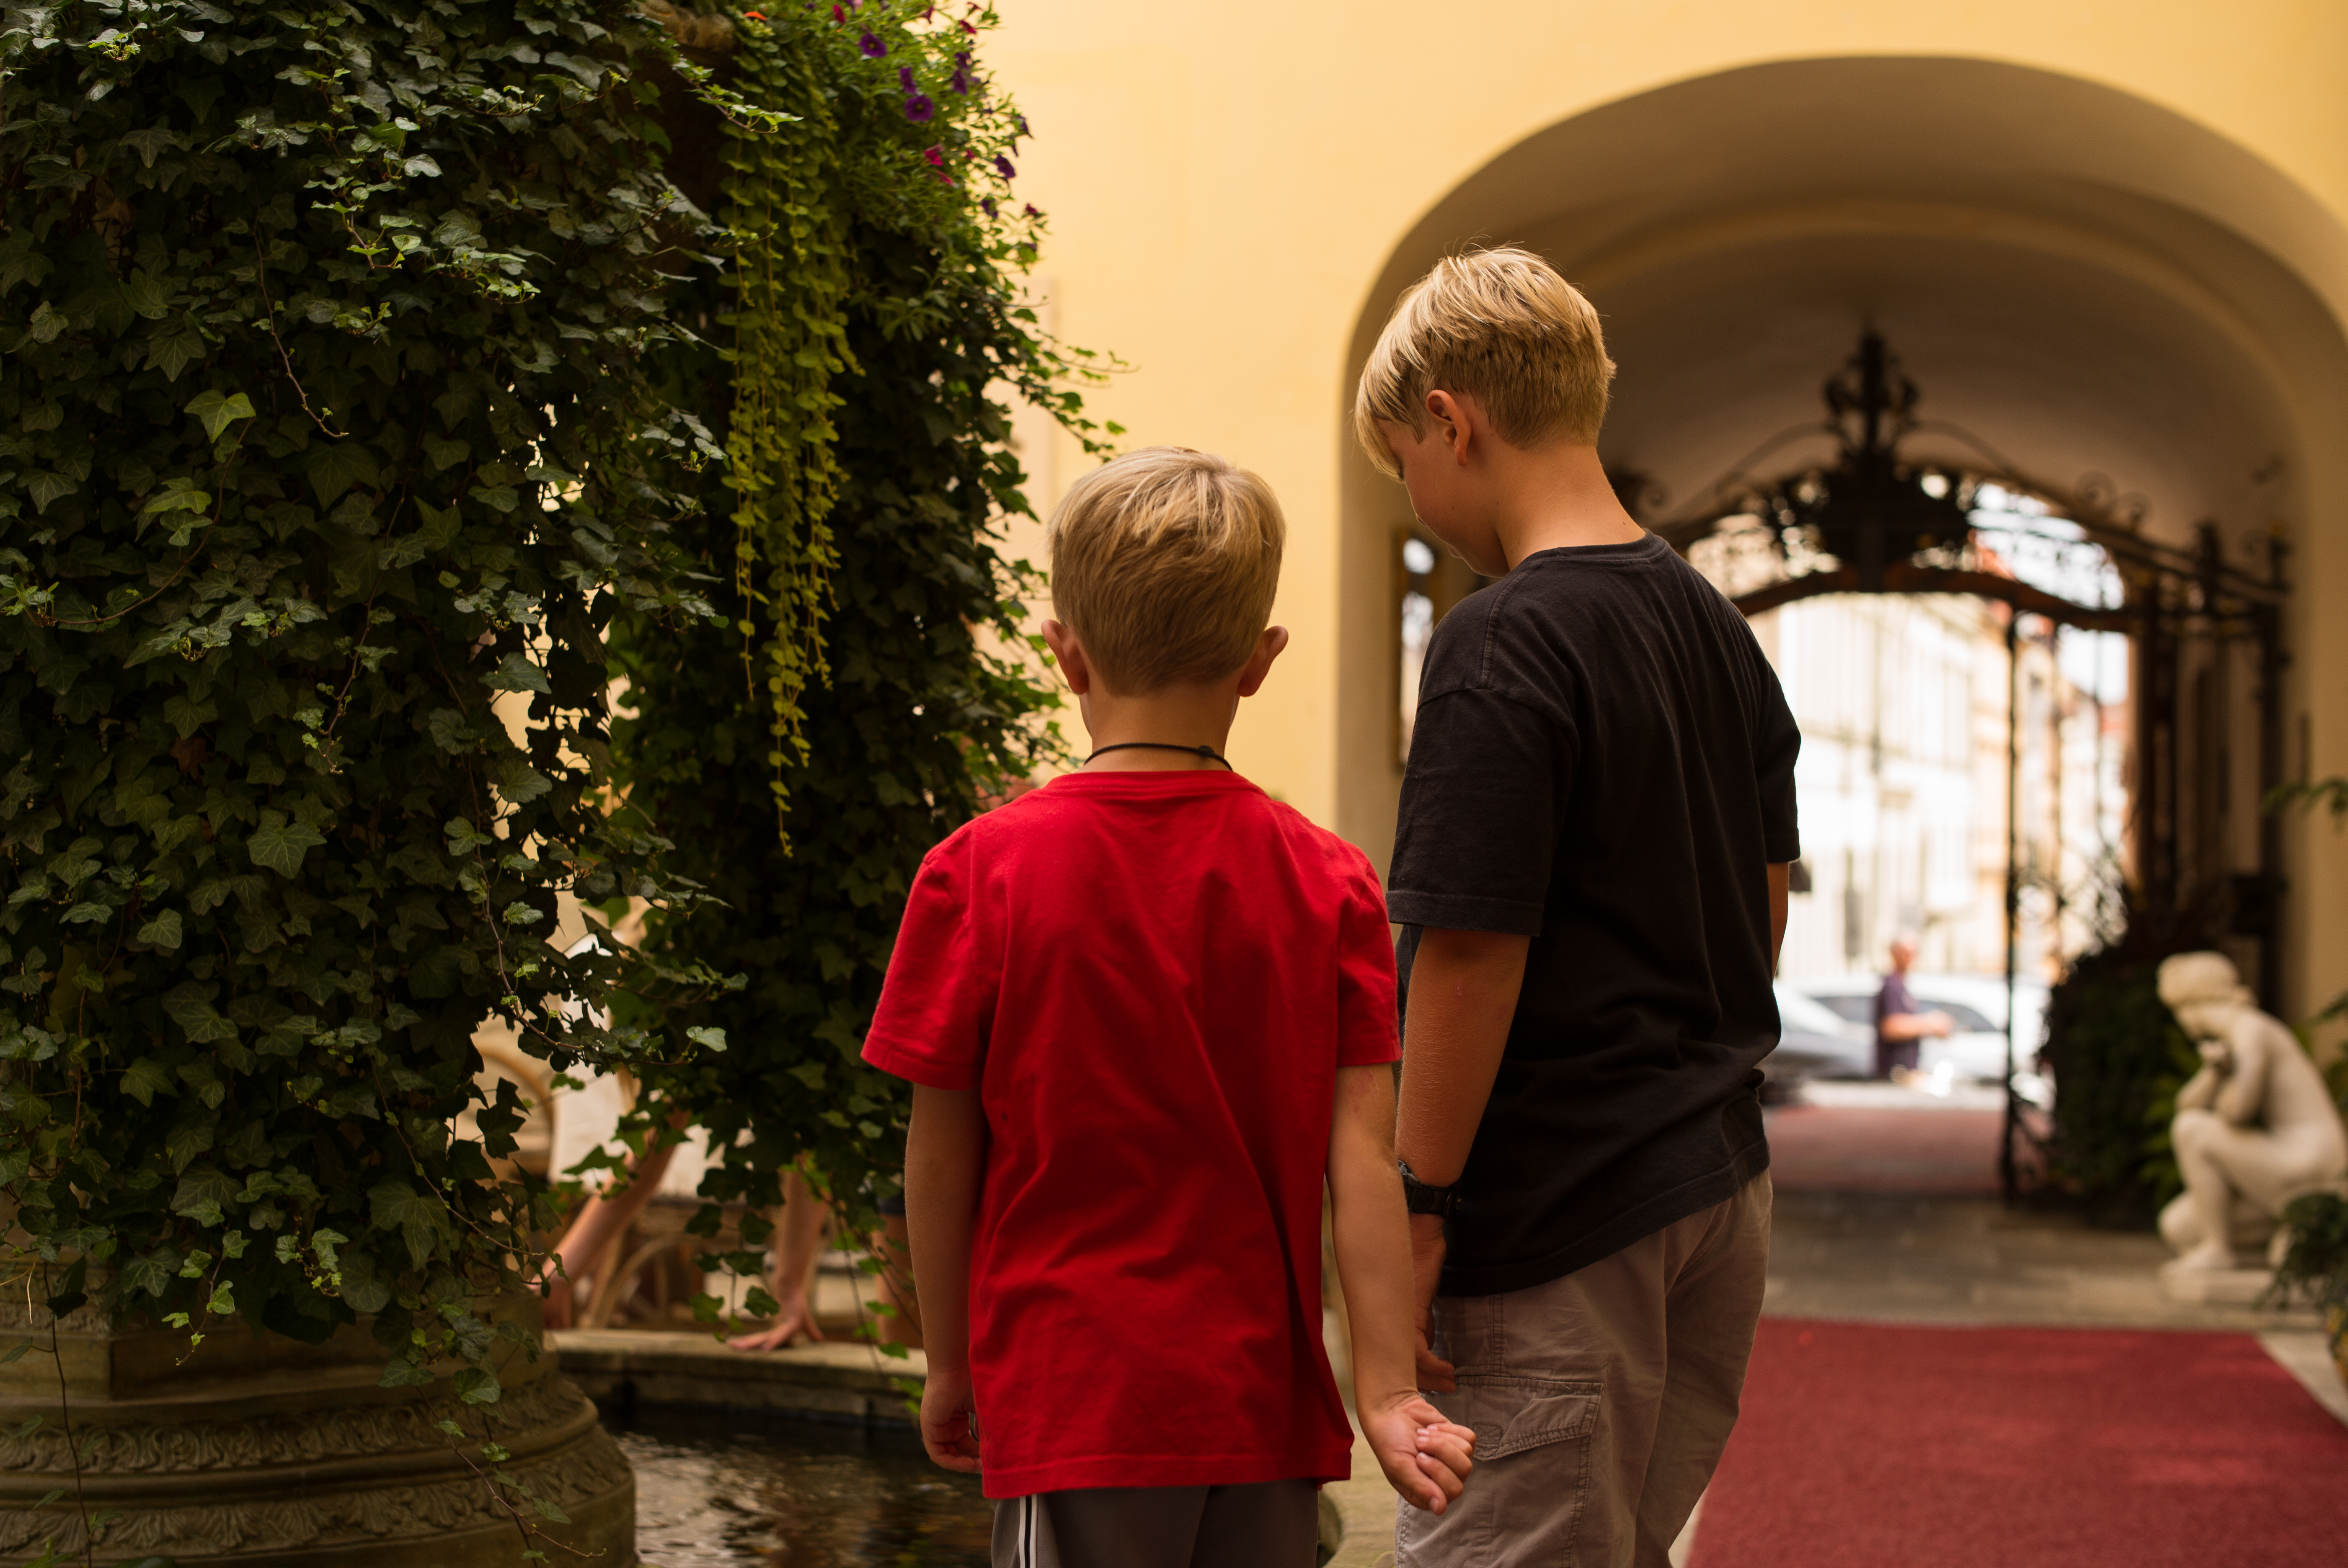
people, spring, family, ceremony, photograph